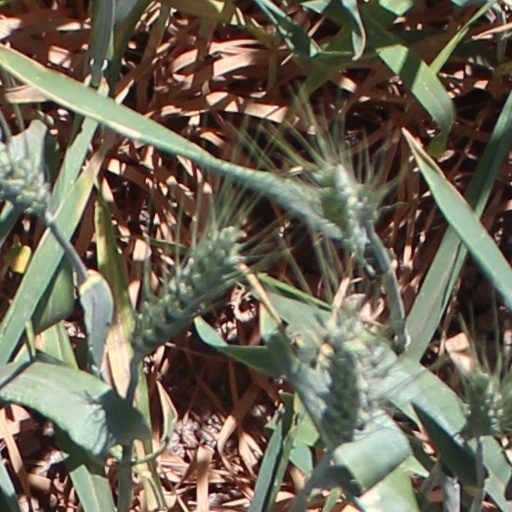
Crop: wheat